Darrell Williams Jr.

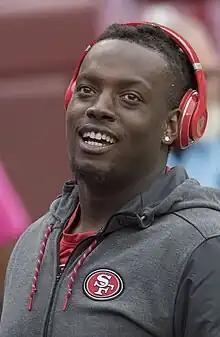
Williams in 2017

Darrell D. Williams Jr. (born March 24, 1993) is an American football offensive tackle who is a free agent. He played college football at Western Kentucky.